Ruan Ackermann

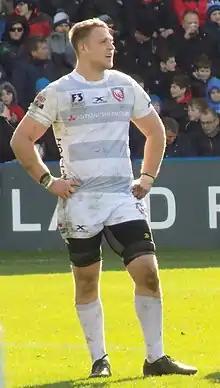
Ruan Ackermann, 2019

Ruan Ackermann (born 29 December 1995) is a South African professional rugby union player, currently playing in the English Premiership with Gloucester. His regular position is flanker.